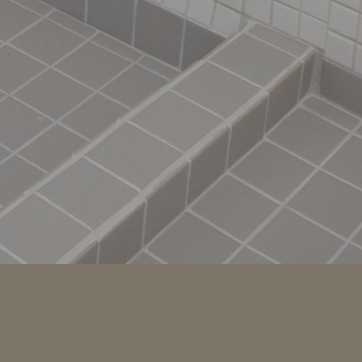
Material: tile